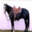
Label: horse